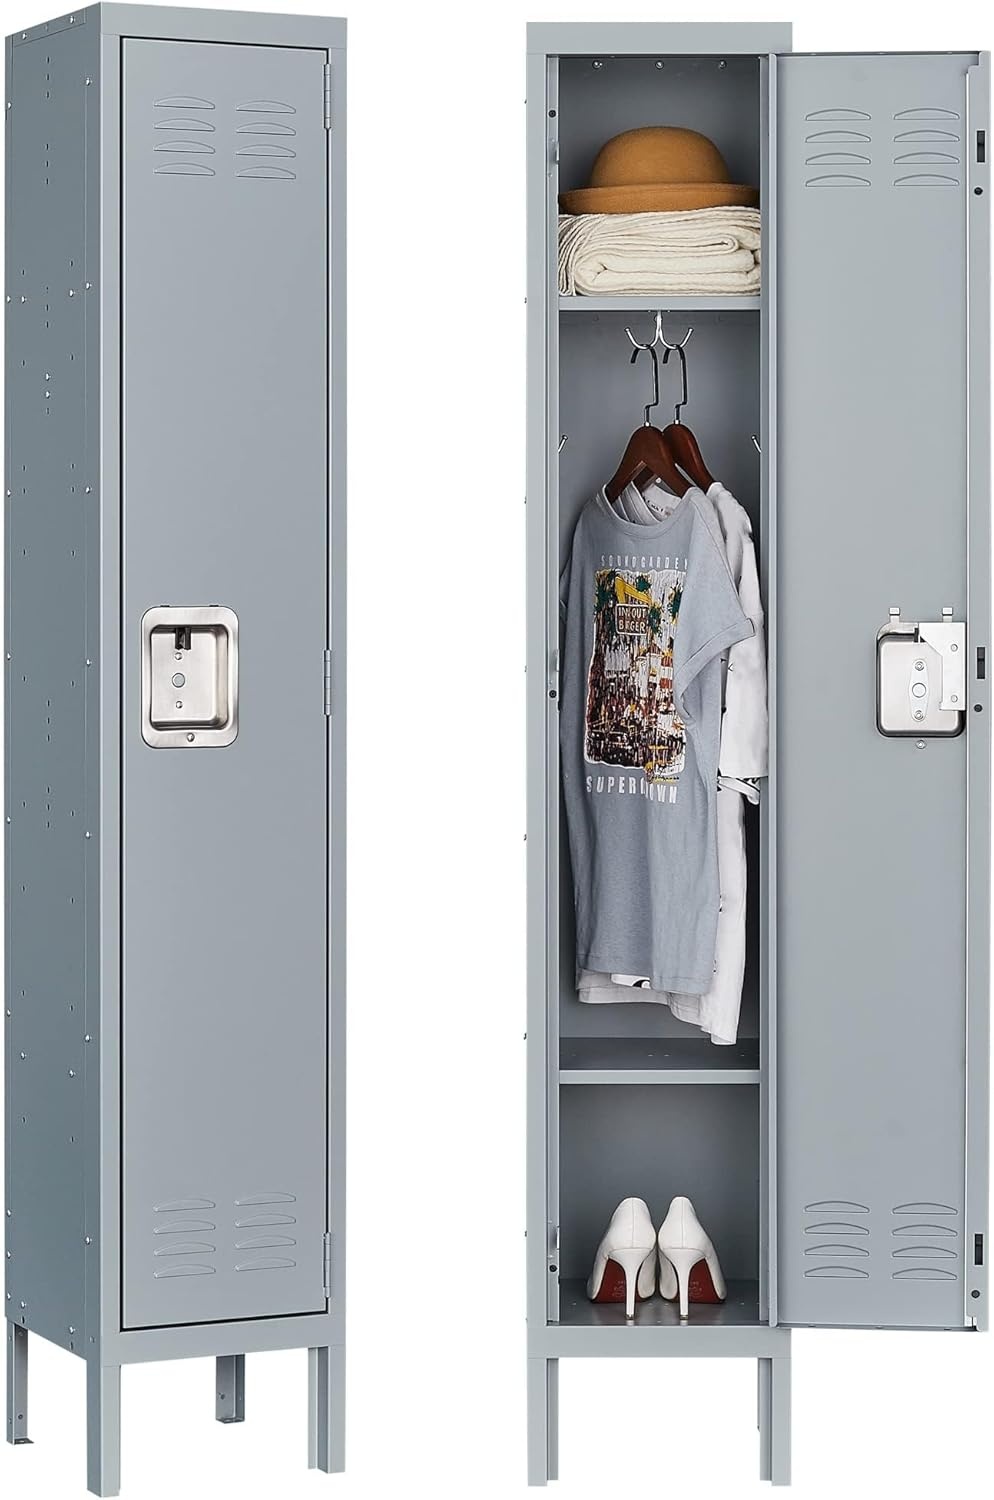
Letaya Storage Lockers with Lock Door,Metal Storage Cabinet 3 Tier with Hook for Employees, School,Gym, Home,Office(1 Door-Gray)
Overview Brand : Letaya Color : Grey Recommended Uses For Product : General Storage Product Dimensions : 12"D x 12"W x 66"H Special Feature : Adjustable,Durable Material Metal : Style Adjustable : Material Metal : Style Adjustable Number of Doors 1 : Shape Rectangular : Number of Doors 1 : Shape Rectangular About this item All-Steel Construction：3-Tier Metal lockers is made of high-quality steel,durable metal doors and reinforced welded channel frames for superior rigidity and durability Large Storage Space: Locker Dimensions 12W x 12D x 66H inches. Metal storage lockers is large enough to make sure you have large space to lock up your tools, clothes, shoes , sports gear, bags and so on Multifunctional Design：Both partitions and hooks can be adjusted with screws ; 3 louvers on the doors for ventilation circulated to avoid unpleasant smell and keep air fresh;Adjustable foot height Multiple Uses： Metal storage can easily blend with most of places, such as gym room, bedrooms, classroom, porch, dressing room. This metal locker has 5.9" high legs to prevent moisture Assembly:Letaya locker provide paper and video assembly instructions
Brand: LetayaMetalCabinets
Category: Furniture > Cabinets & Storage > Storage Cabinets & Lockers